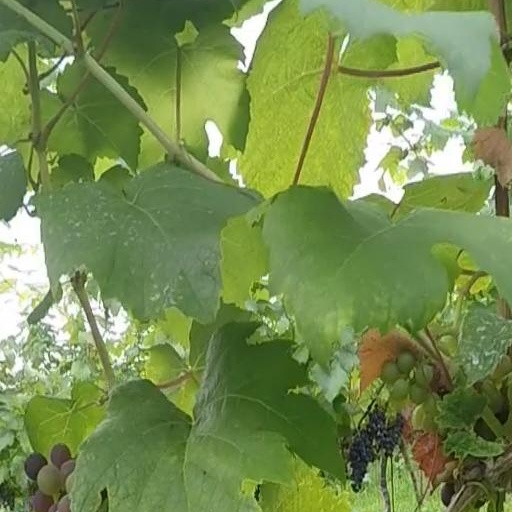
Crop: grape